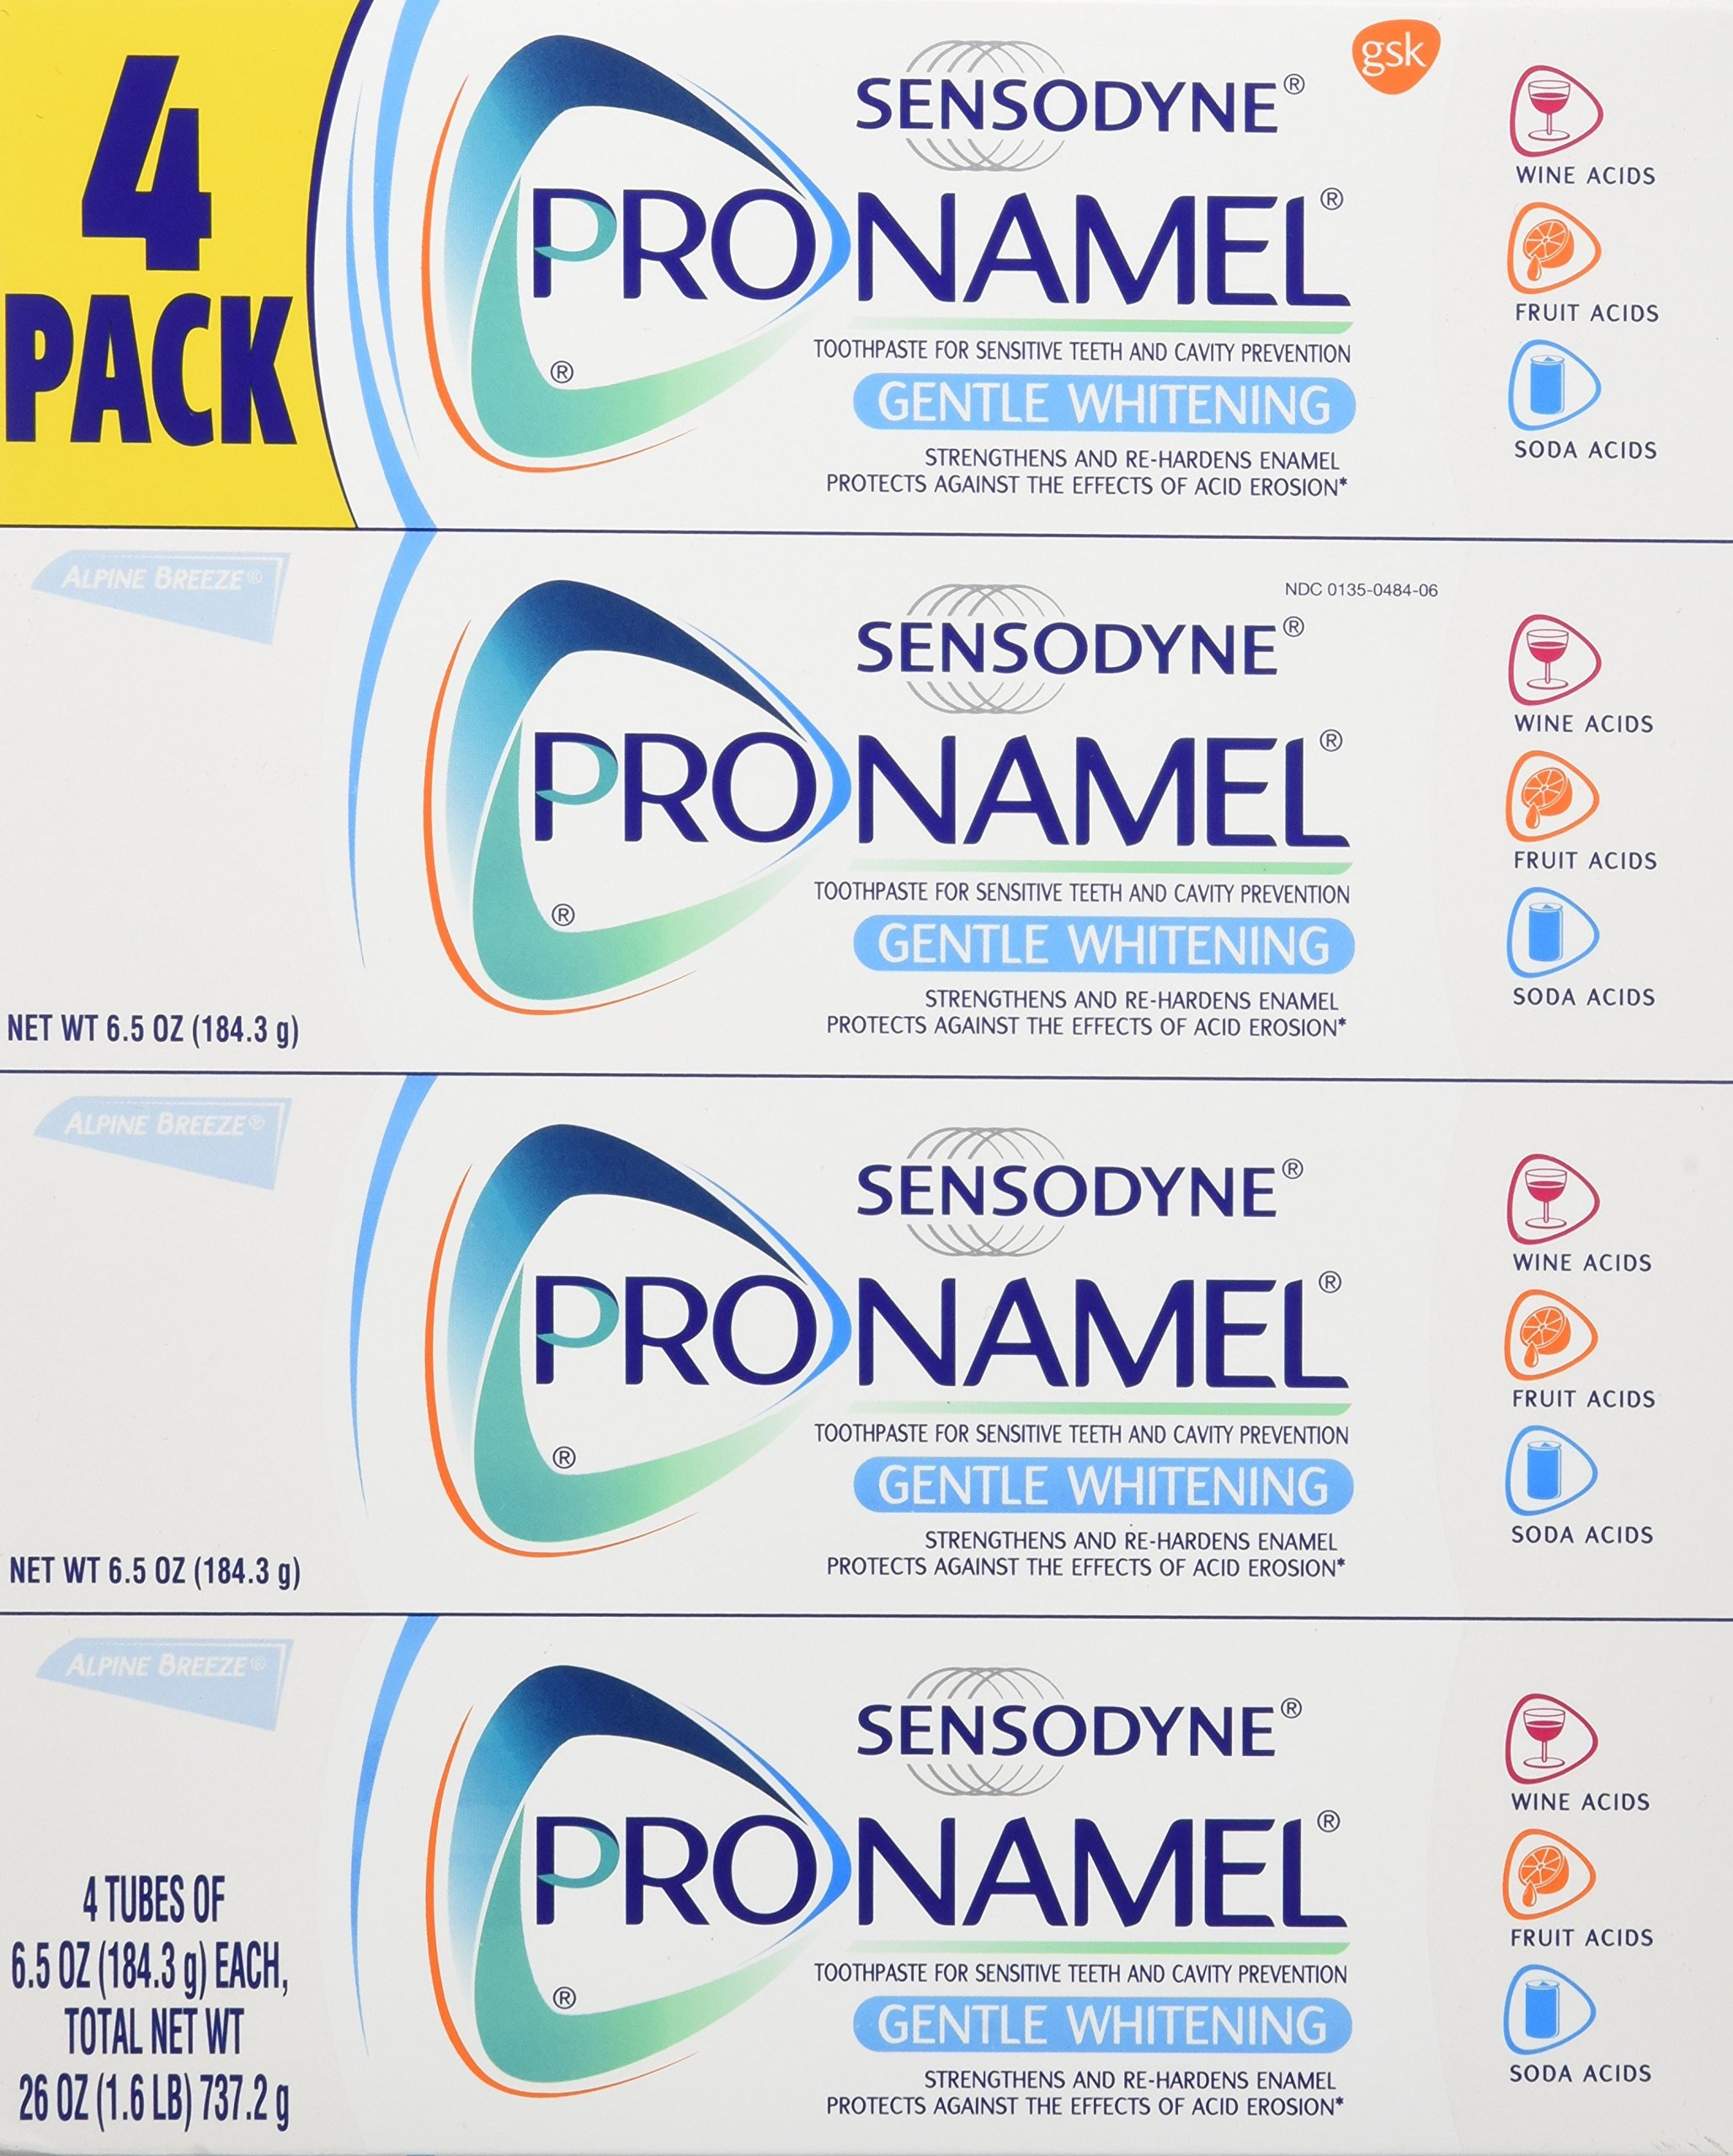
Item Name: Sensodyne pronamel Gentle Whitening Tooth Paste 4 Pack/ 6.5 Ounce Net Wt 26 Ounce
Bullet Point 1: 1 Dentist recommended brand for strengthening and protecting enamel
Bullet Point 2: Helps re-harden acid softened enamel
Bullet Point 3: Helps protect enamel against the effects of acid erosion
Value: 26.0
Unit: Ounce

Price: 32.99